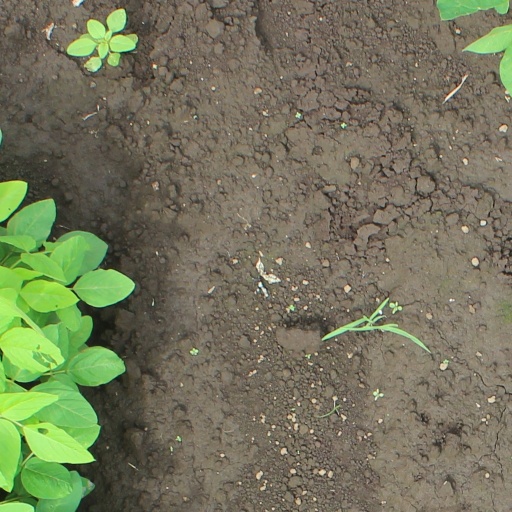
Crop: soybean